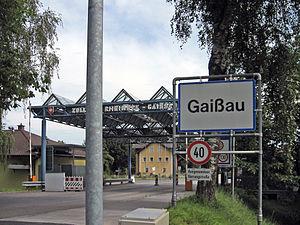
La frontière entre l'Autriche et la Suisse est la frontière internationale séparant ces deux pays.